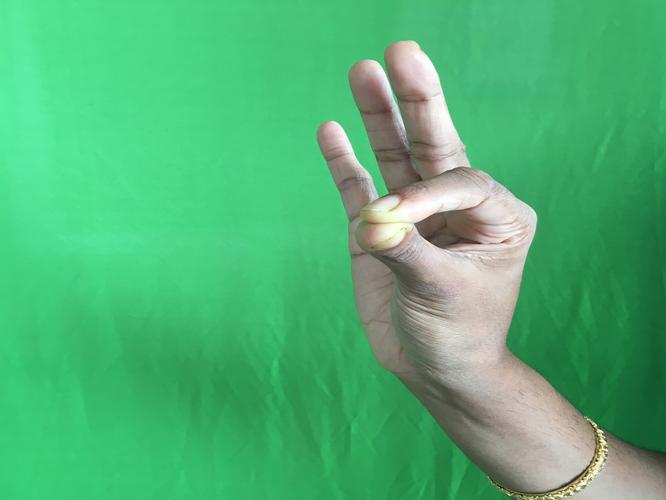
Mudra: Hamsasyam
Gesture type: single_hand